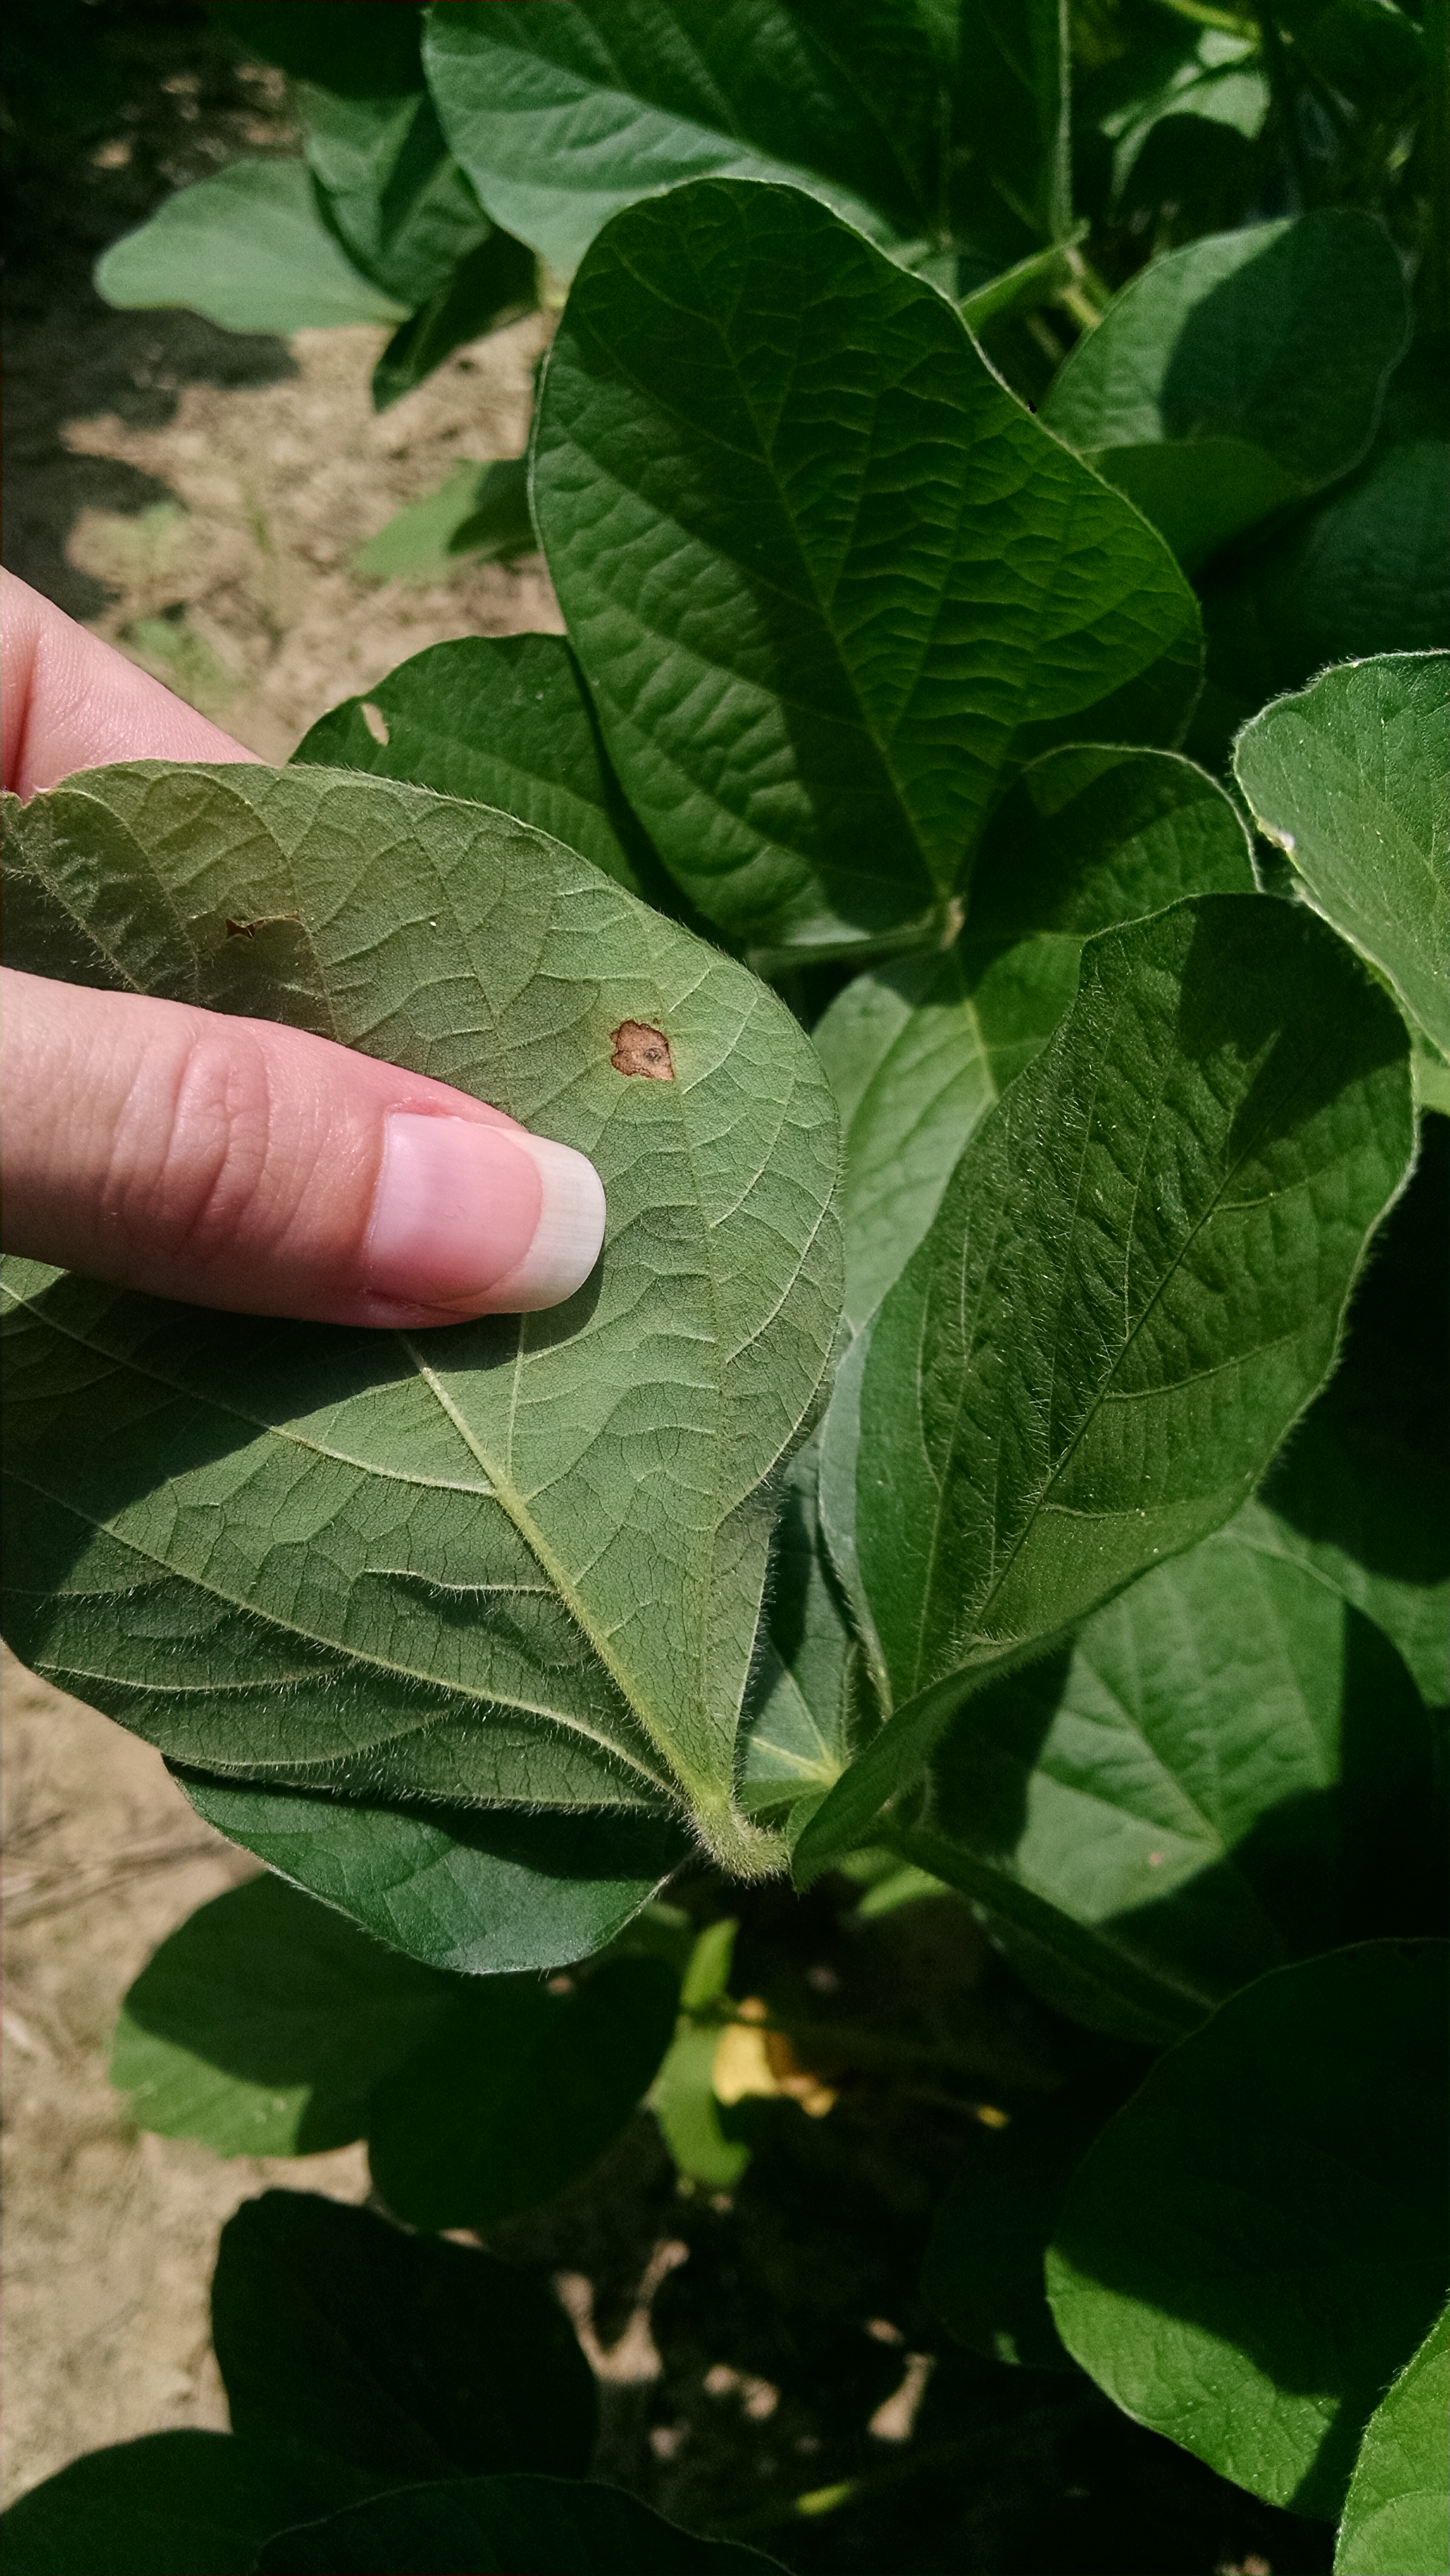
Labels: Soyabean leaf, Soyabean leaf, Soyabean leaf